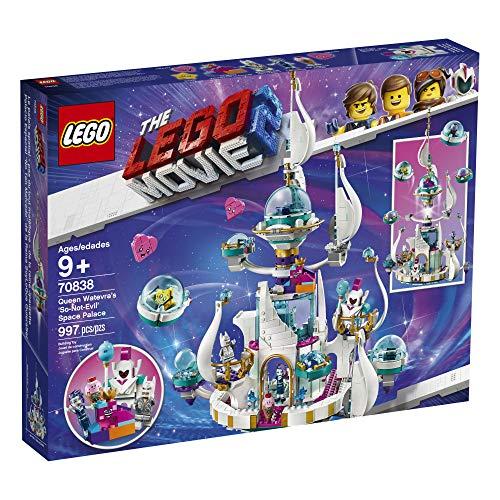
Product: THE LEGO MOVIE 2 Queen Watevra’s ‘So-Not-Evil’ Space Palace 70838 Building Kit, New 2019 (995 Pieces)
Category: Toys & Games | Building Toys | Building Sets
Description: THE LEGO MOVIE 2 Queen Watevra’s ‘So-Not-Evil’ Space Palace 70838 building toy for kids can be built together with all other original LEGO sets and LEGO bricks for creative play.
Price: $39.99
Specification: ProductDimensions:18.9x14.9x2.8inches|ItemWeight:2.1pounds|ShippingWeight:3.35pounds(Viewshippingratesandpolicies)|ASIN:B07JMHK2PM|Itemmodelnumber:6250849|Manufacturerrecommendedage:9yearsandup